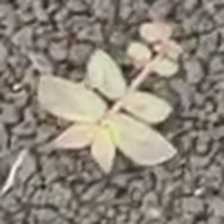
Weed species: Choti_dudhi_(Euphorbia_hirta)